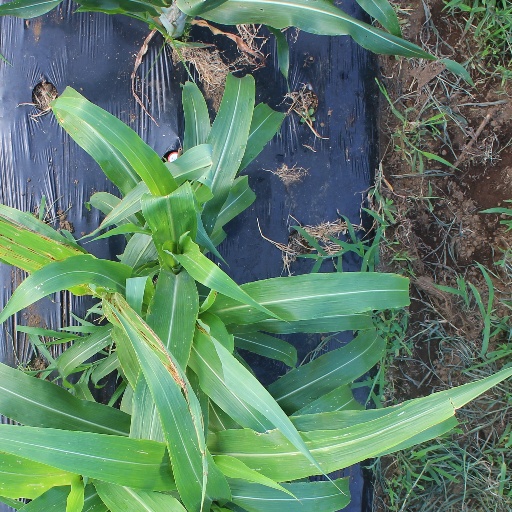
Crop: sorghum